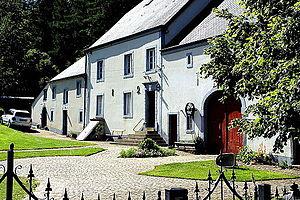
Bonnert est une section et un village de la commune belge d'Arlon en province de Luxembourg et Région wallonne.